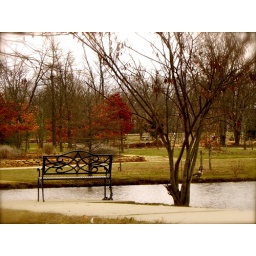
sitting under the tree